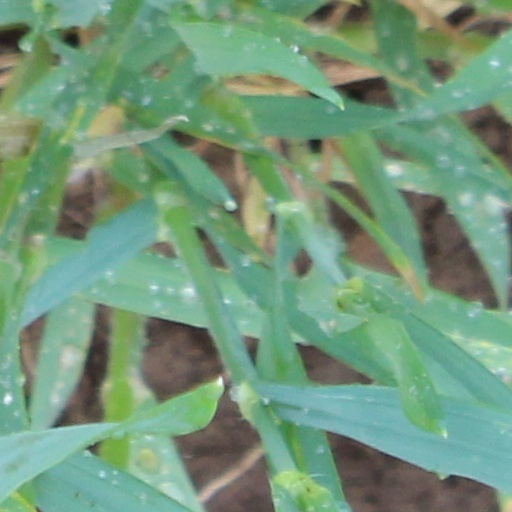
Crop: wheat